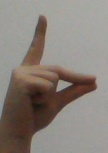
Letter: ta